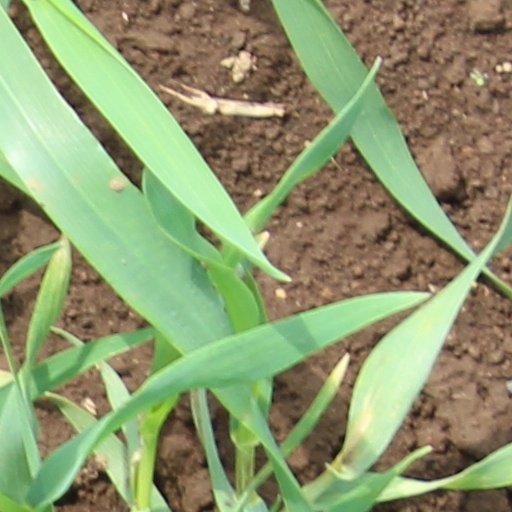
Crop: wheat